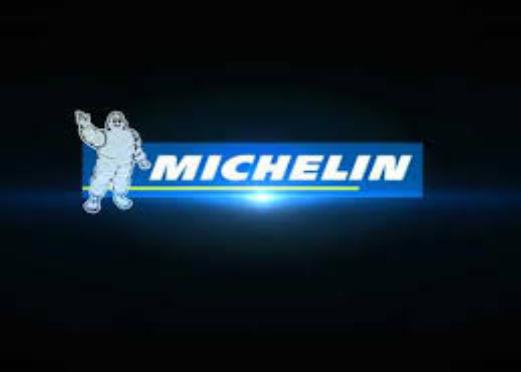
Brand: michelin
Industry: Others